Marko Stanojevic

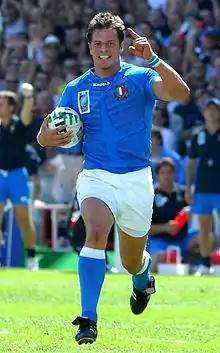

Marko Peter Stanojevic (born 1 October 1979 in Birmingham, England) is an Italian rugby union footballer.